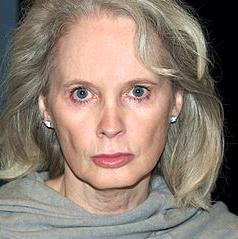
Age: 55